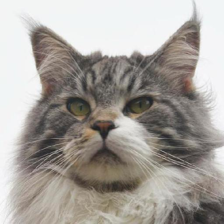
Label: animals